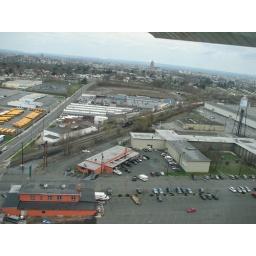
Nick got this train where the tracks cross South 12th Street in Allentown.  The Mack buildings are on the right.